Castle Quarter (Budapest)

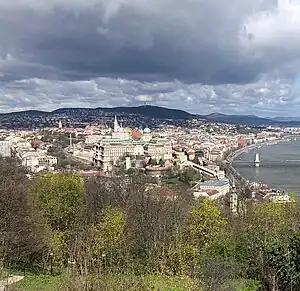
View towards Buda Castle Hill from Citadella, in the background under building: Archduke Joseph's Palace, High Command of the Hungarian Defence Forces, Red Cross/Ministry of Foregin Affairs, Finance Ministry, Castle garage III.

The Castle Quarter is the part of Buda in Budapest, the capital city of Hungary, that lies within the defensive walls of the Buda Castle complex, corresponding to the medieval royal city of Buda. Located on "Várhegy", it is the oldest part of Budapest, having been continuously inhabited since 1247. The center of the neighborhood are the streets between the Royal Palace and Matthias Church.